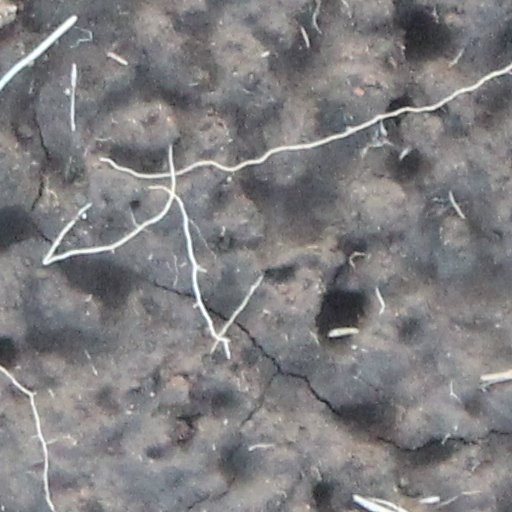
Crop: wheat